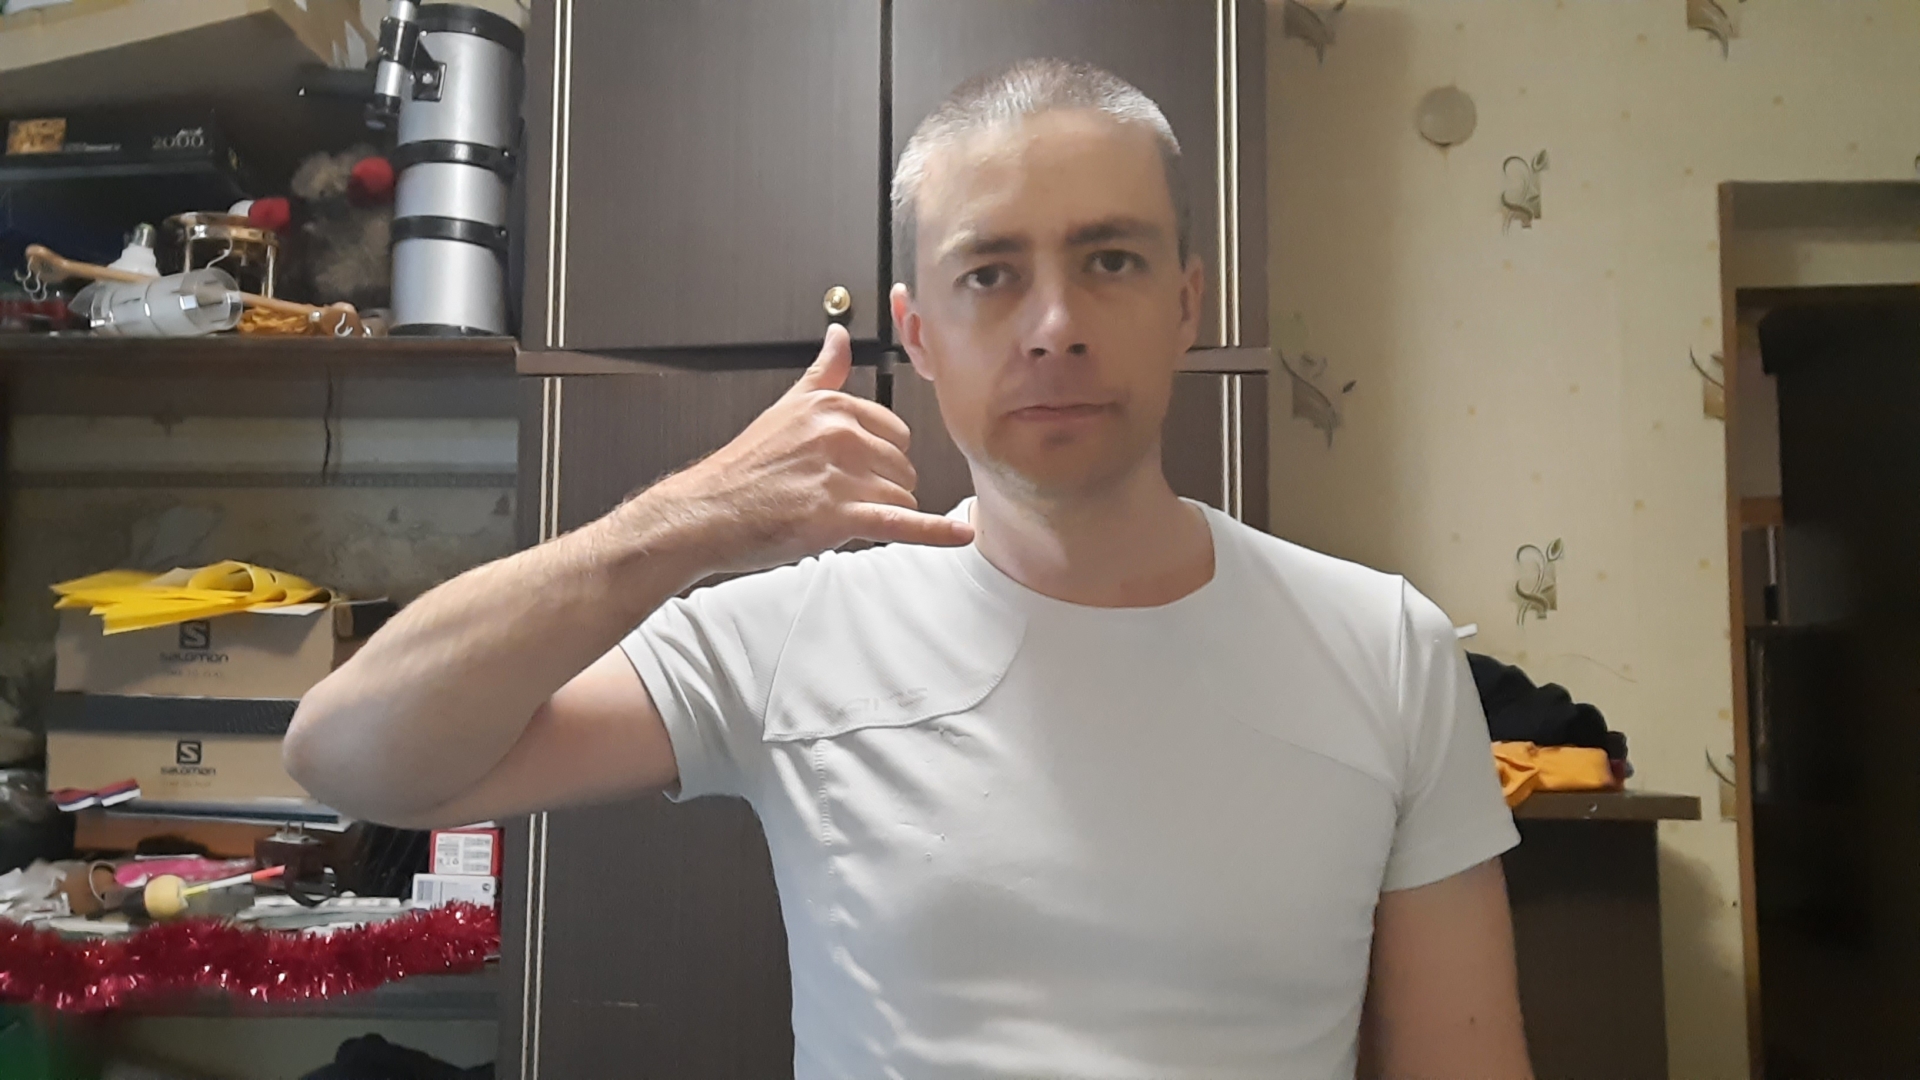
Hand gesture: call